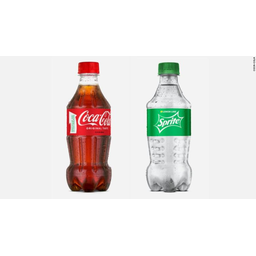
Label: bottles